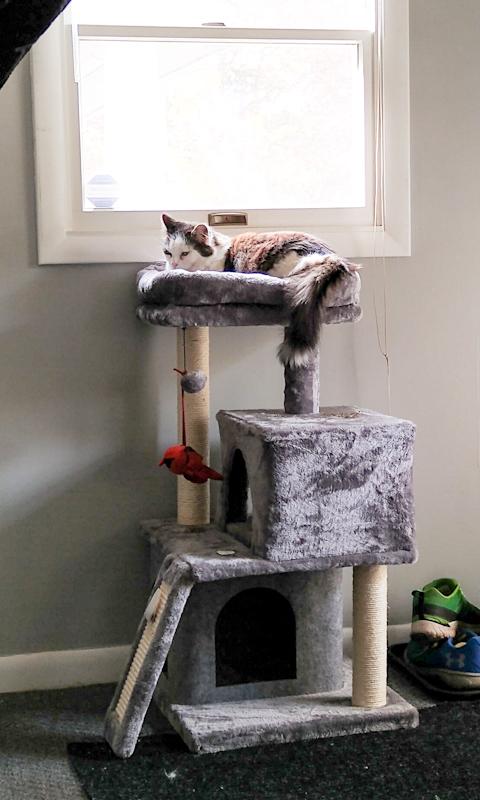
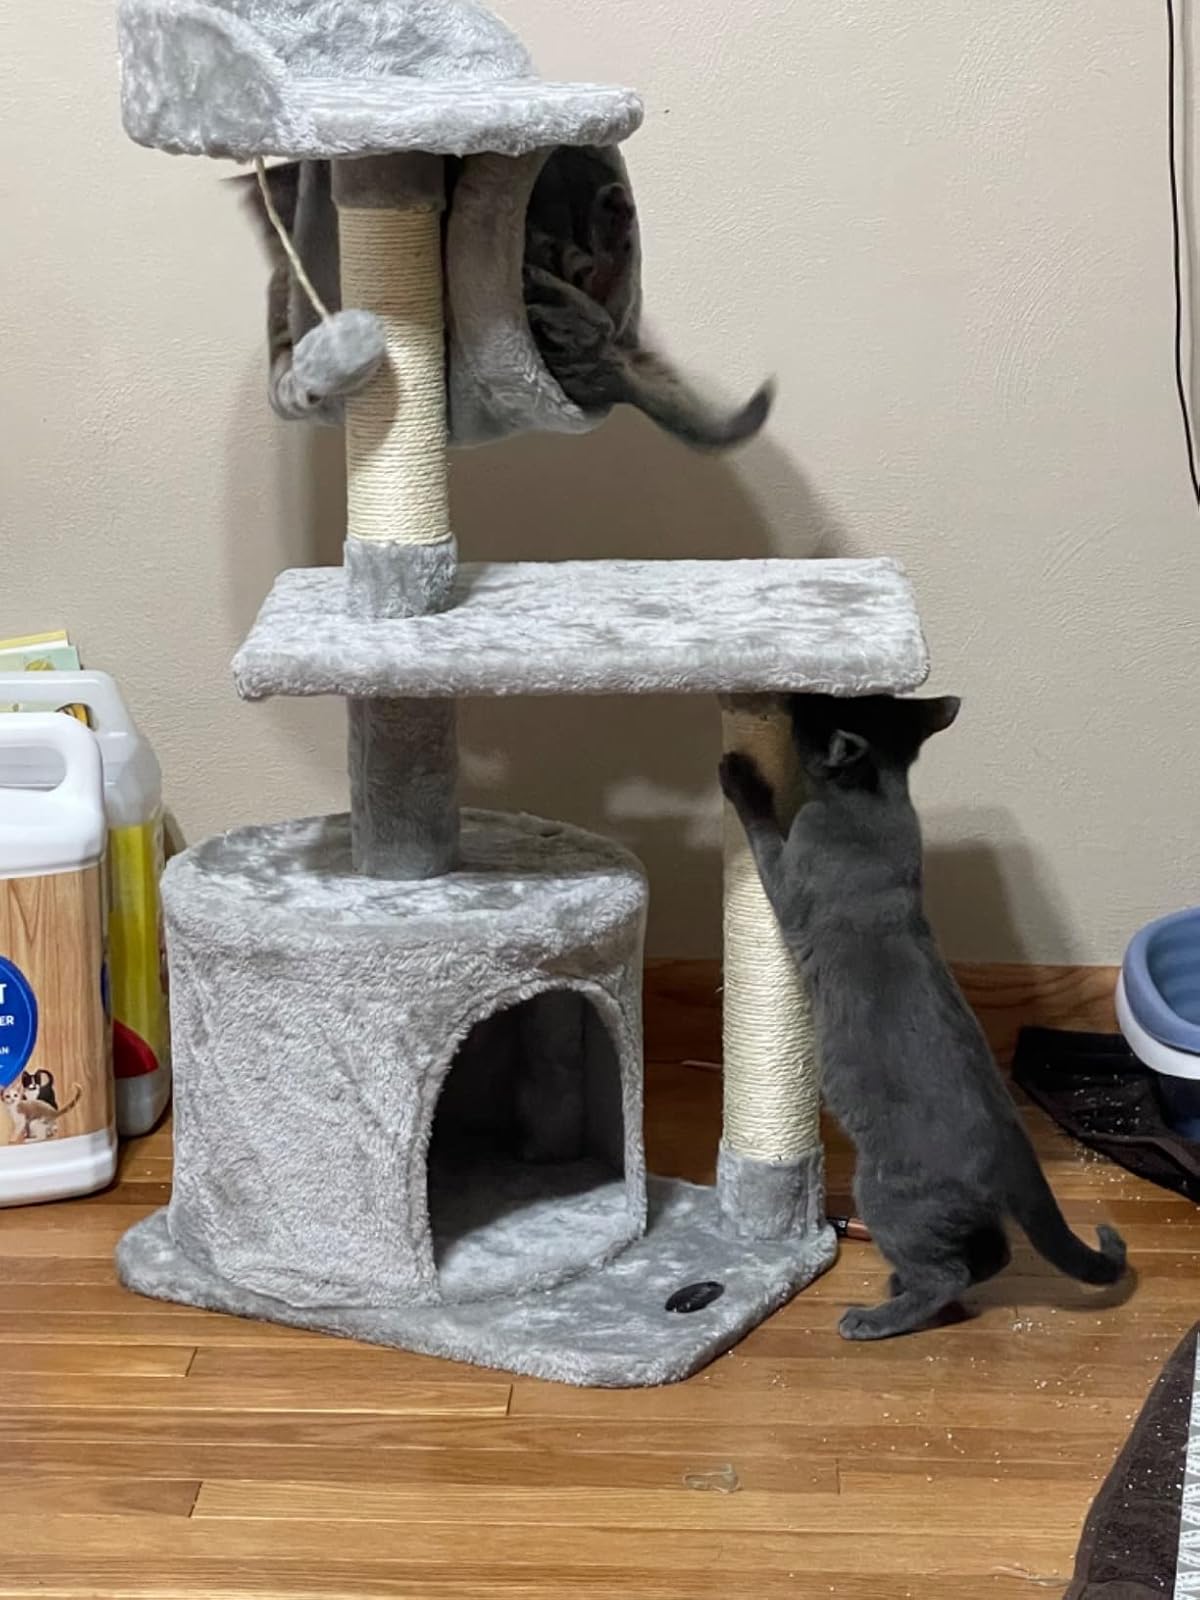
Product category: items_cat tree
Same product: no